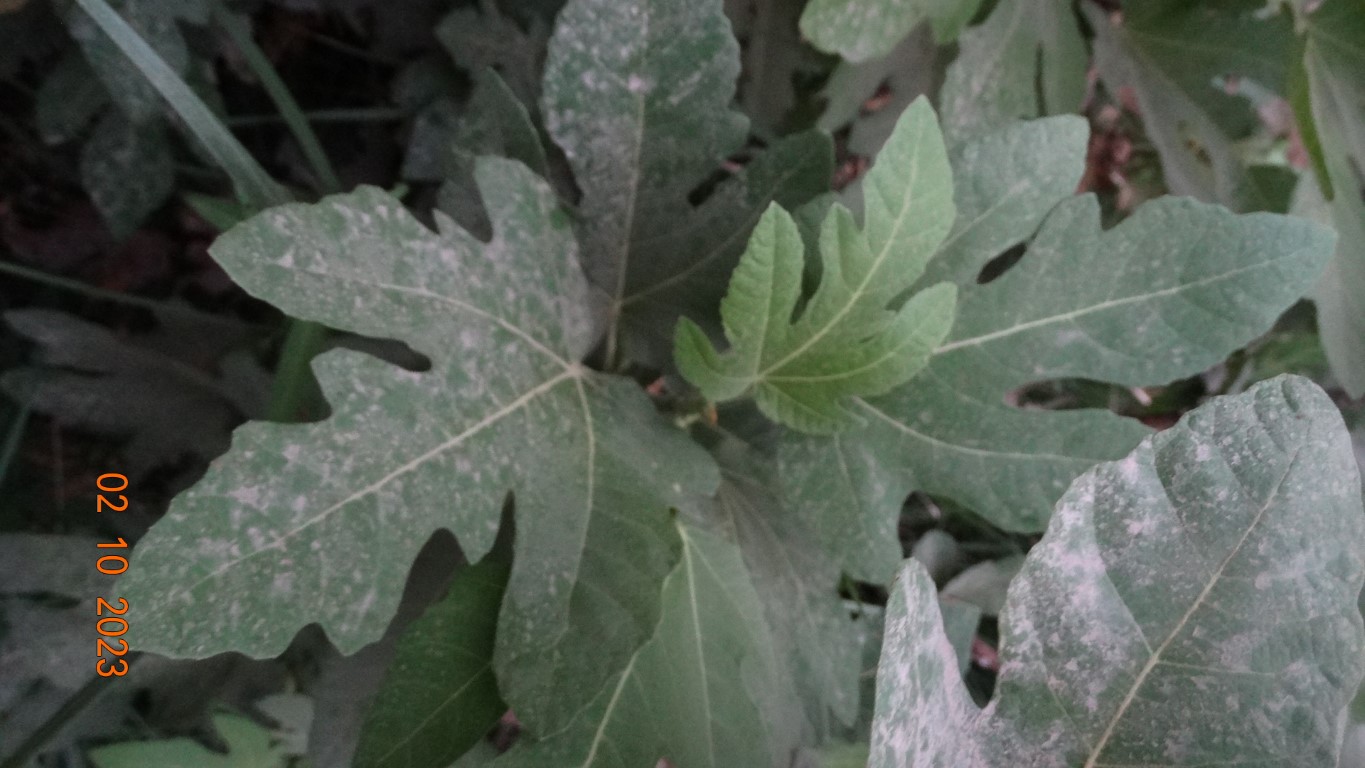
Label: healthy